Rohrerhaus

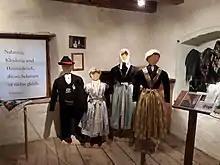
Traditional folk costumes from Sarntal

The Rohrerhaus is now used as a museum. The exhibition covers the 700-year history of the Rohrerhof and gives a brief history of Tyrolean farming customs. The museum opens in the summer, and guided tours are usually offered in the afternoon. In addition, the museum can also be rented for organizing events.